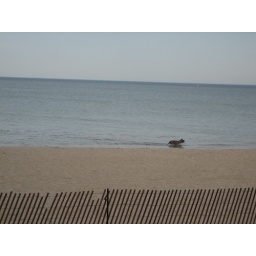
dog in lake michigan